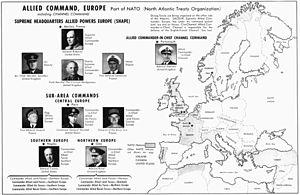
Le Grand Quartier général des puissances alliées en Europe est le quartier général du Commandement allié Opérations de l'OTAN. Il se situe à Mons en Belgique.
L'Allied Joint Force Command Naples est un commandement militaire de l'OTAN basé dans la ville métropolitaine de Naples en Italie et chargé du sud de l'Europe.